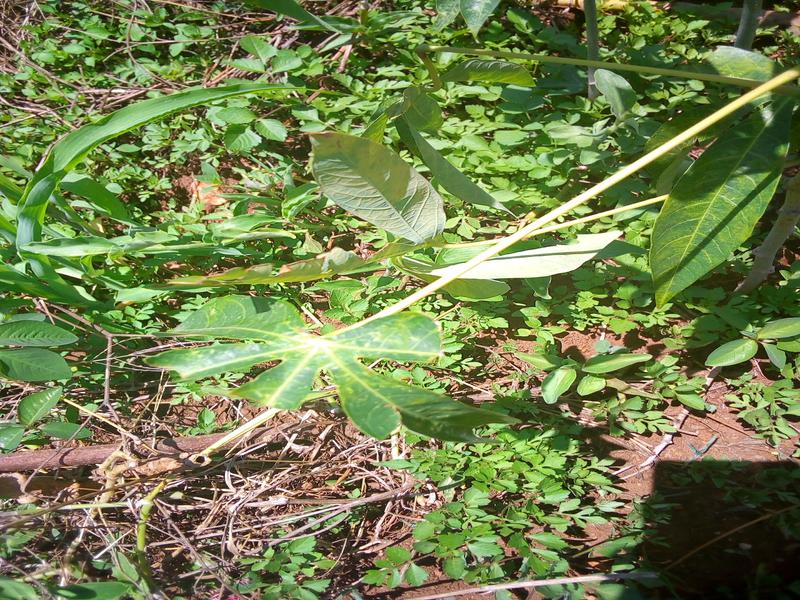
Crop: cassava
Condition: green_mottle